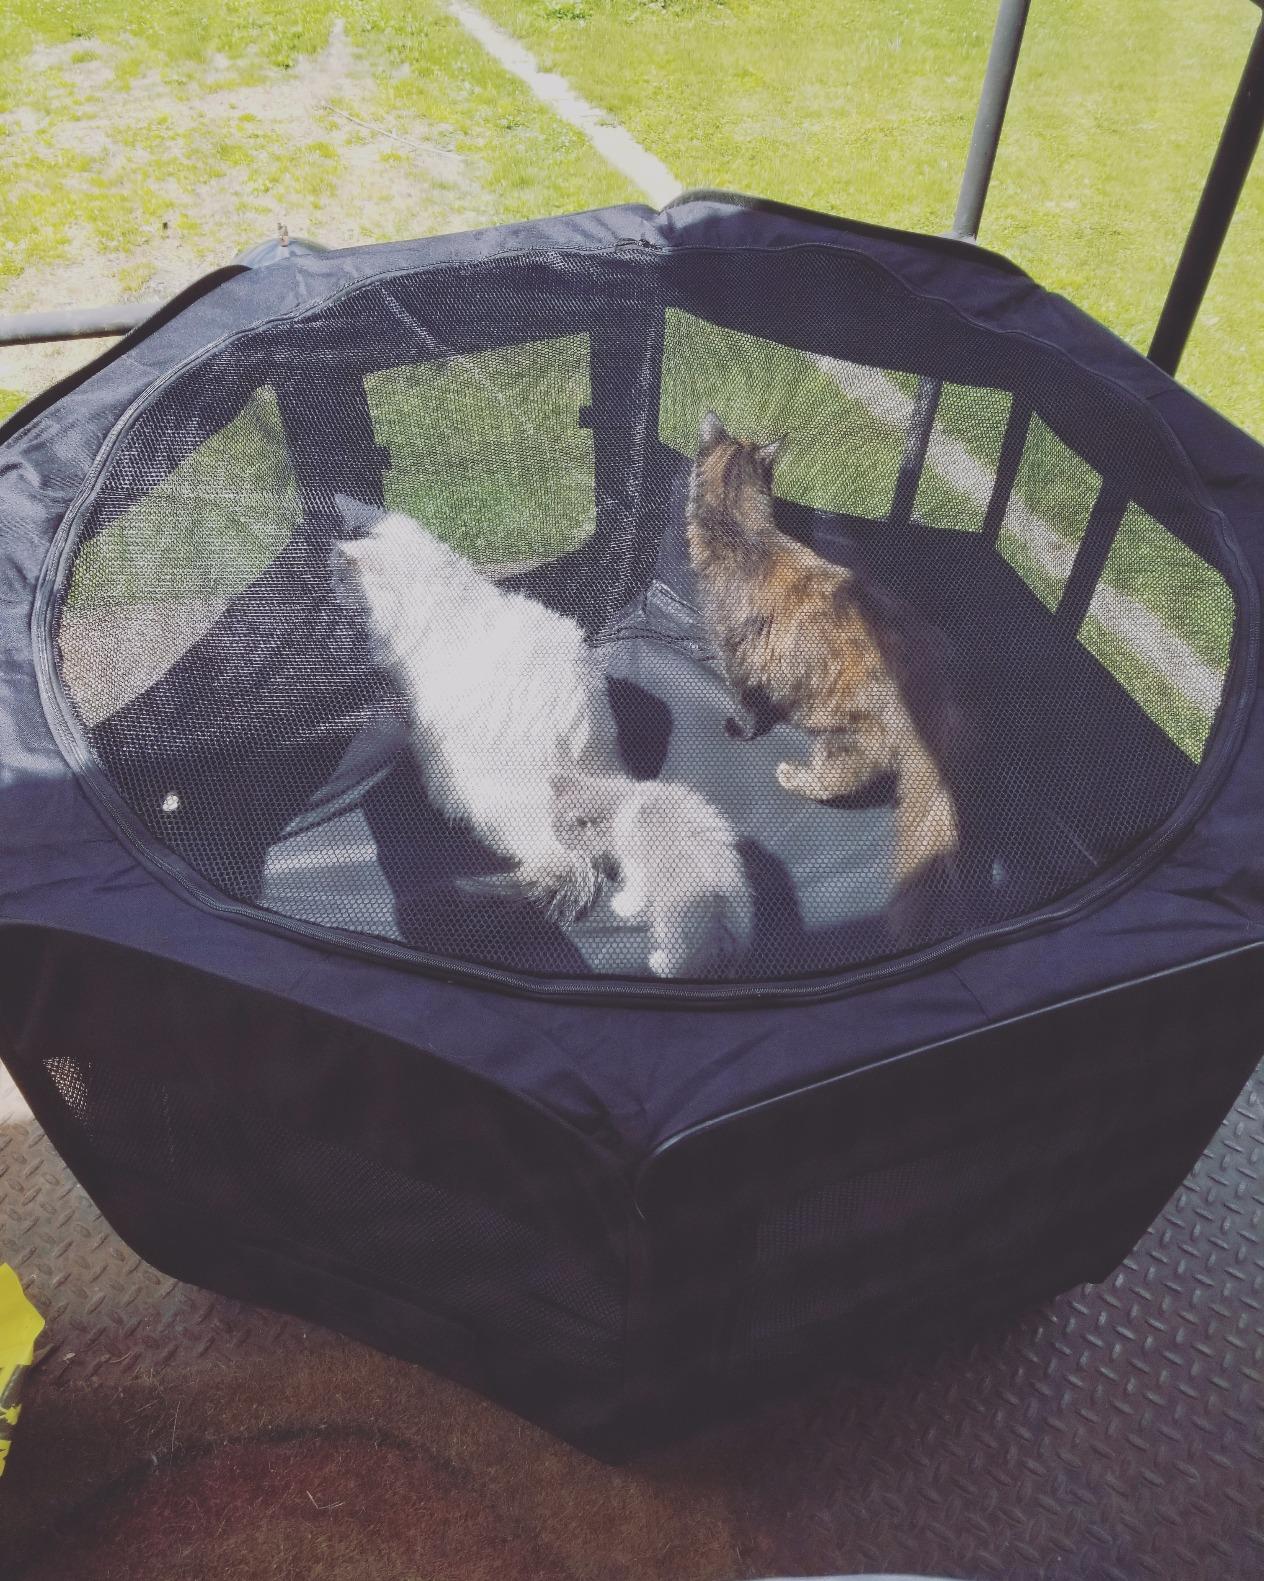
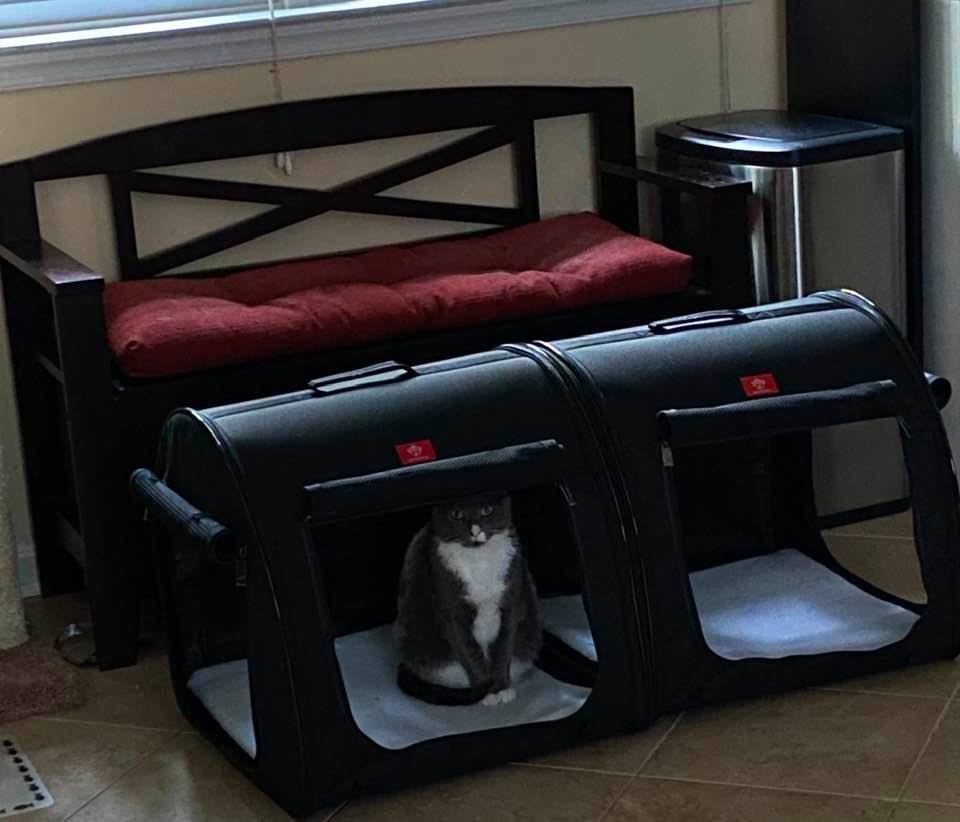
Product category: items_kennel
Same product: no